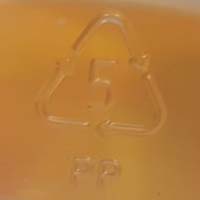
Plastic recycling code class: 5_polypropylene_PP